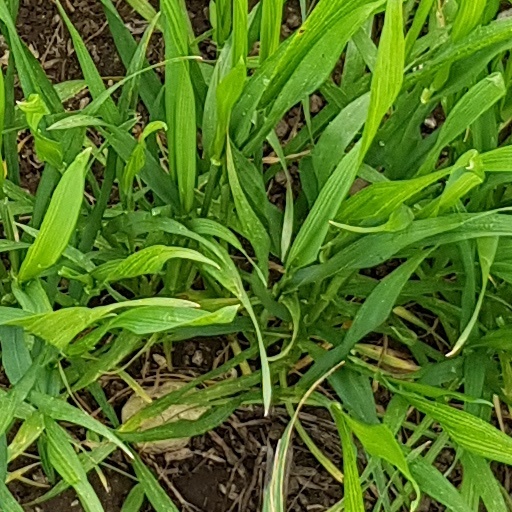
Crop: wheat